A History of the Birds of Europe

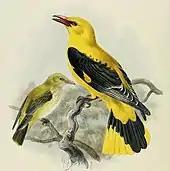
yellow and black bird

The "Birds of Europe" was published as 84 quarto parts between 1871 and 1896. Each part on average contained 56 pages of text and eight plates of illustrations, and took about seven weeks to produce. This meant that for the 11-year duration of the project, Dresser was writing around a page of text a day on top of his commercial employment, and the main illustrator, John Gerrard Keulemans, was drawing a plate every six days. The publication was financed by subscription, and a year's set of 12 issues cost £6 6s; it was promoted by a prospectus containing sample articles that was sent to potential buyers using the authors' contacts in the scientific societies, including the Zoological Society of London and the British Ornithologists' Union (BOU). By the end of the first year, there were 237 subscribers, including King Victor Emmanuel II of Italy, Alfred, Duke of Saxe-Coburg and Gotha (by then also Duke of Edinburgh), and the Sikh Maharaja Duleep Singh.